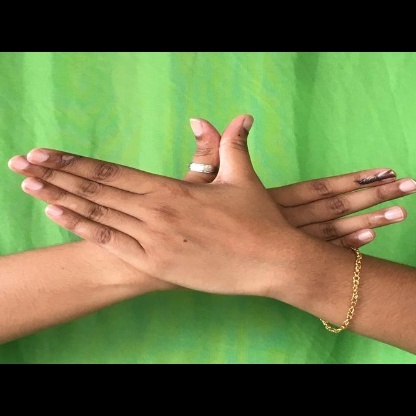
Mudra: Garuda